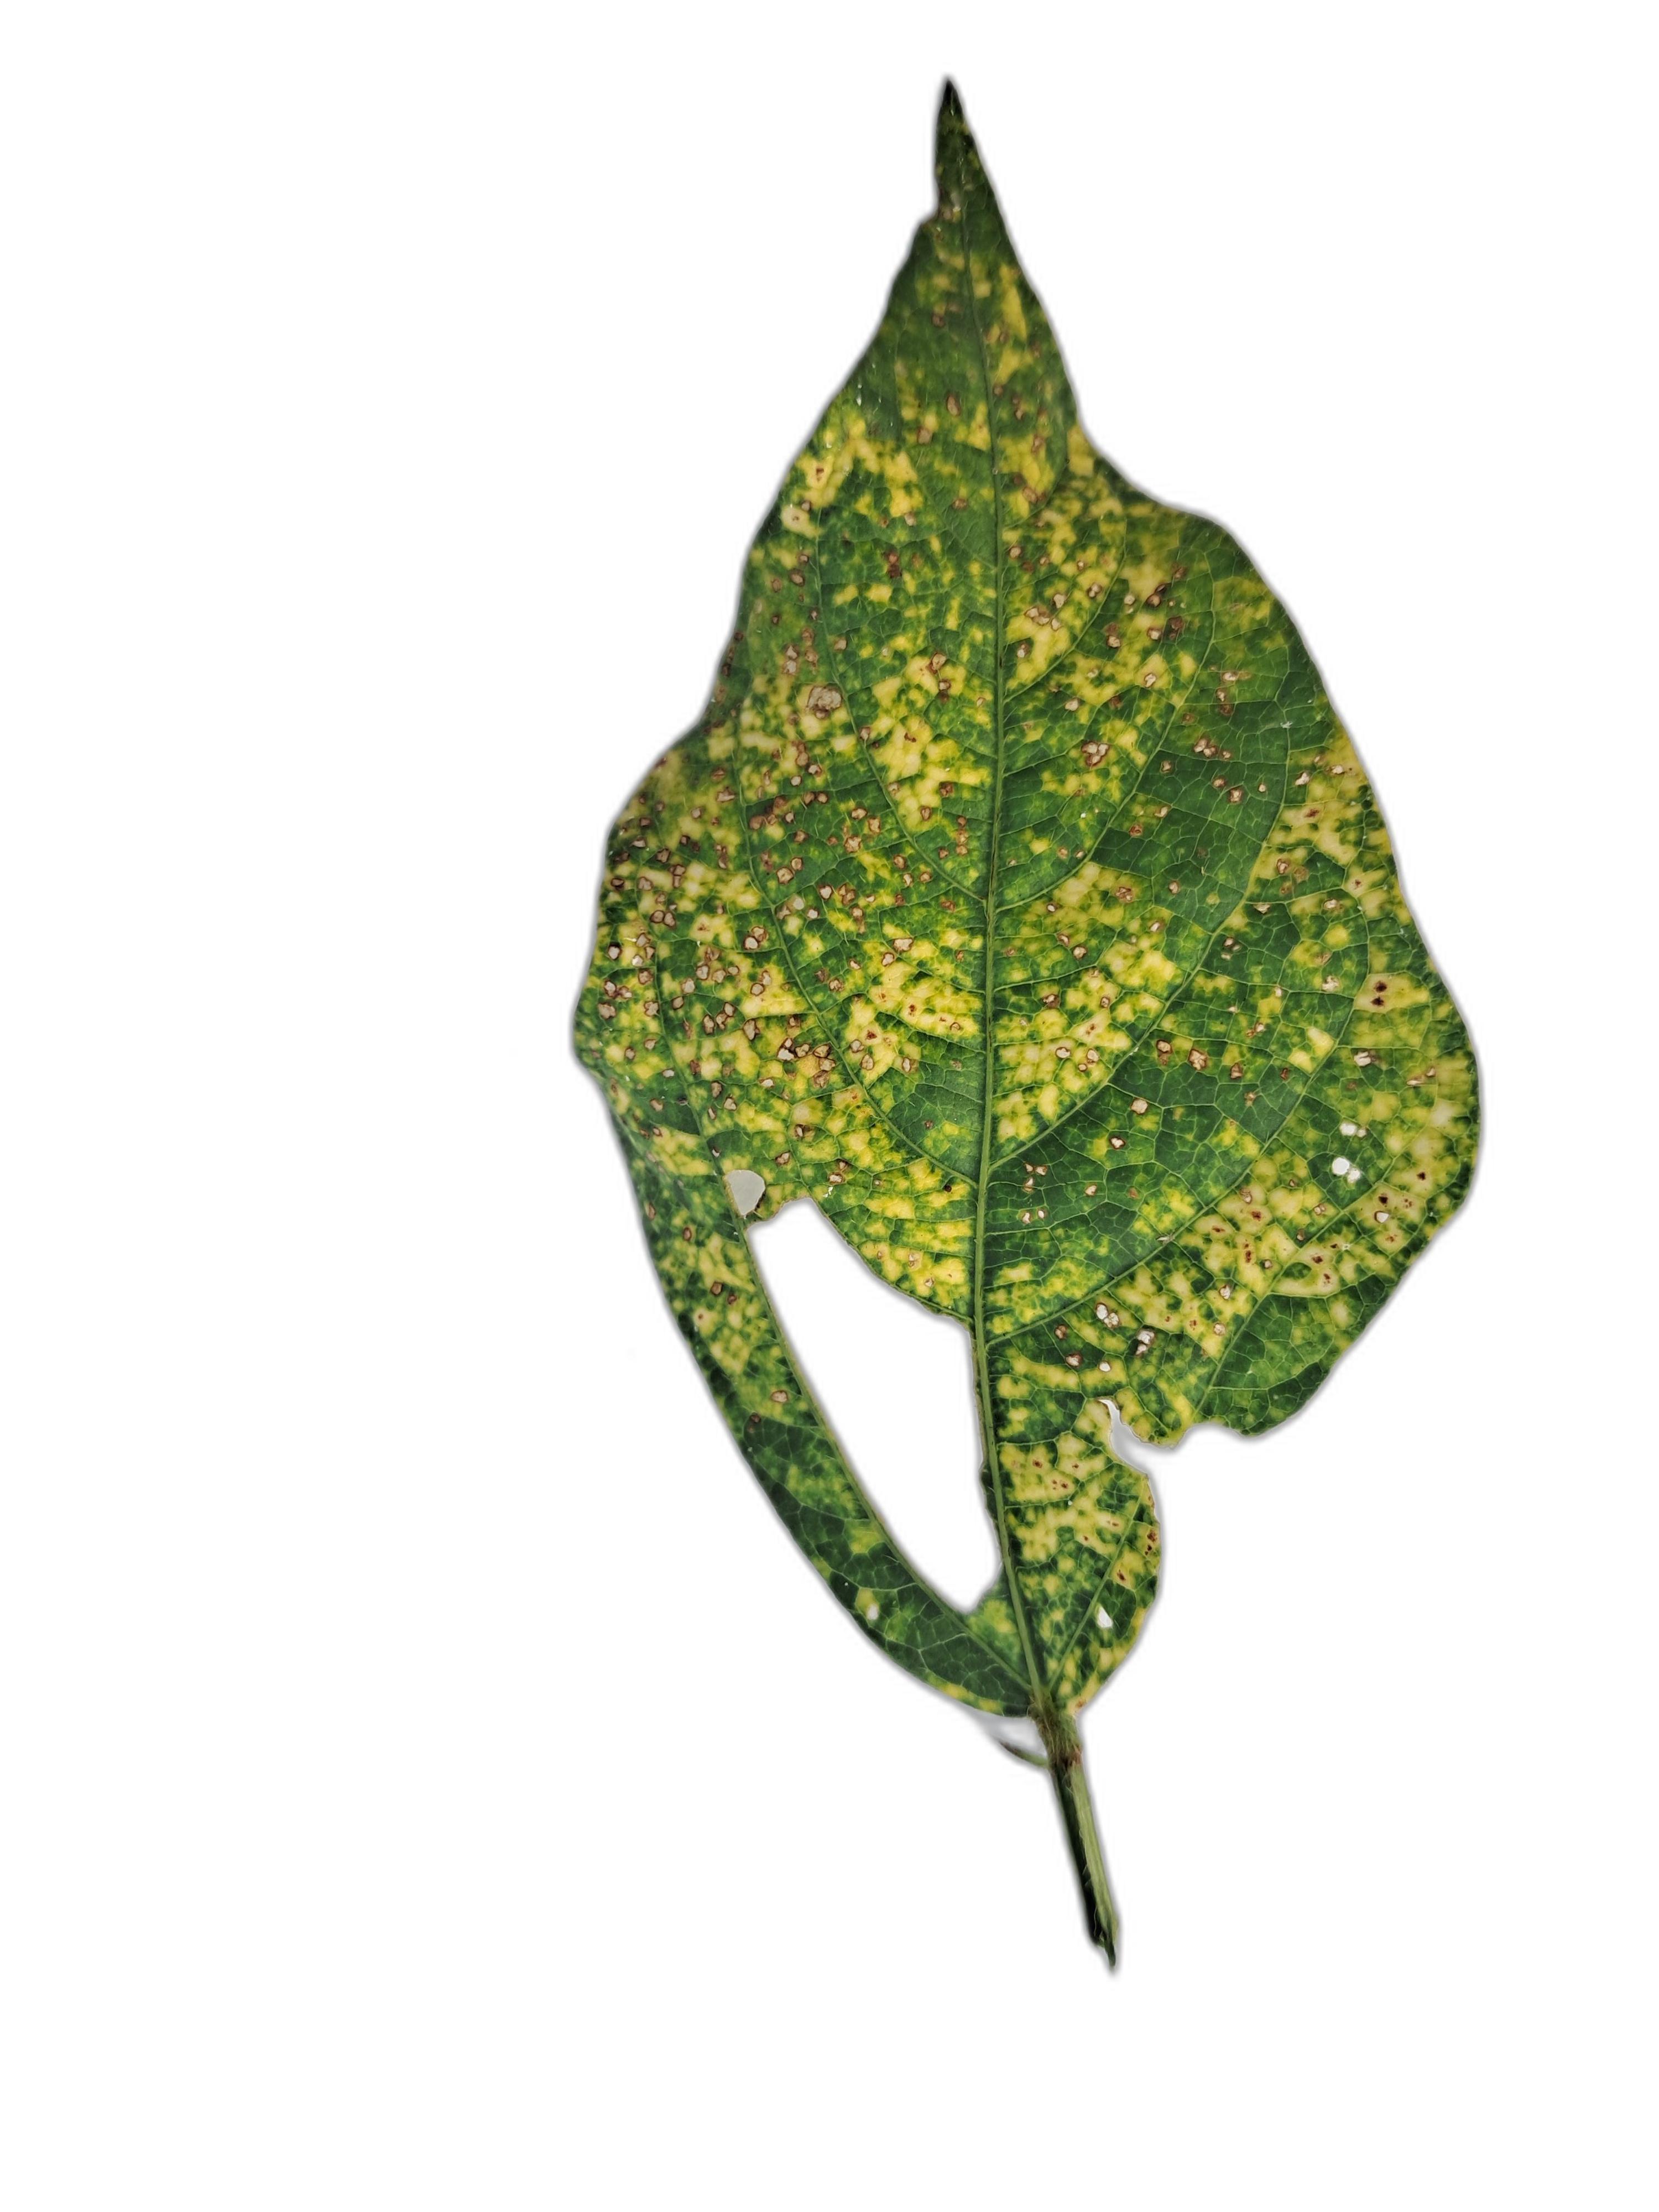
Label: Yellow Mosaic